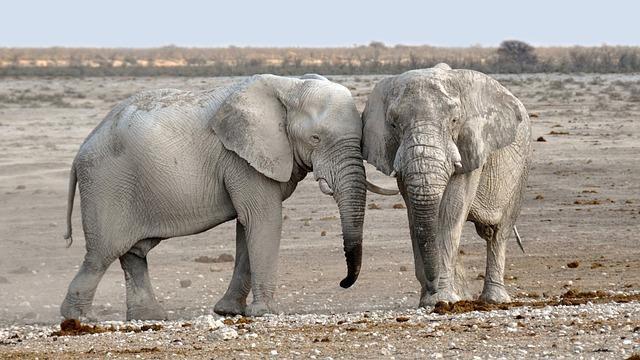
elephant